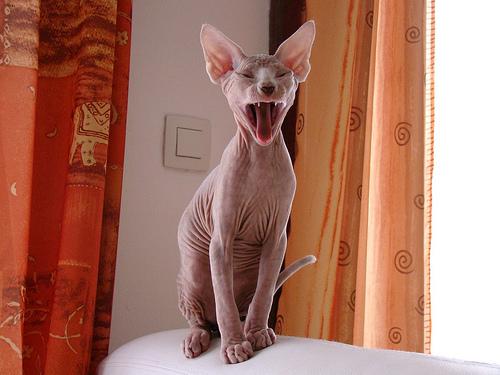
Breed: Sphynx